2002 Cannes Film Festival

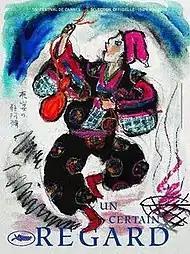
2002 Un Certain Regard poster.

The following films were selected for the competition of "Un Certain Regard":